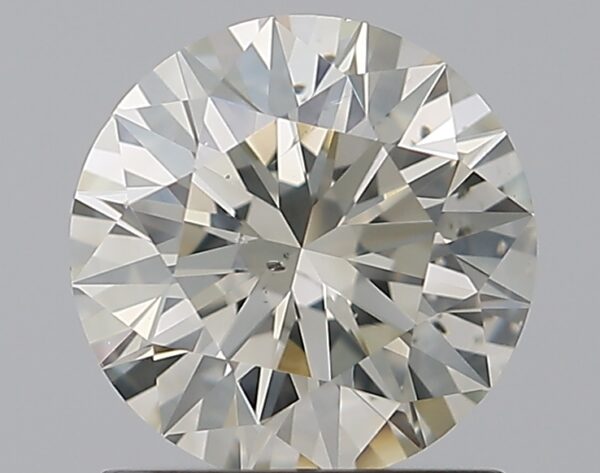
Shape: round
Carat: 1.2
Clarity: SI2
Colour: L
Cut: EX
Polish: EX
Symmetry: EX
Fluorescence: F
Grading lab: GIA
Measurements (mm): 6.82 x 6.85 x 4.23